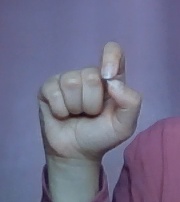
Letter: fa